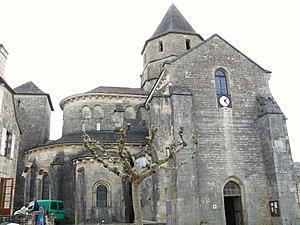
Saint-Robert - Eglise Saint-Robert - Ce qui reste de l'église
L'église Saint-Robert est une ancienne église priorale fondée à Saint-Robert, Corrèze. Comme la plupart des bâtiments monastiques de la région, après une période de développement aux XIᵉ et XIIᵉ siècles, la guerre de Cent Ans et les guerres de religion ont entraîné une dégradation irréversible des bâtiments et de la vie religieuse.